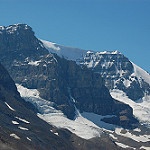
Scene: Outdoor